Immigration to Turkey

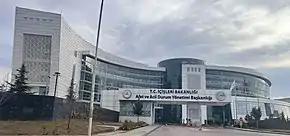
The immigration crisis has been managed by the Disaster and Emergency Management Presidency also known as AFAD.

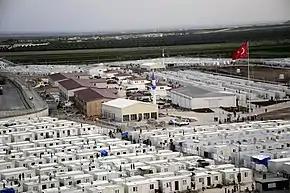
Syrian refugees at Kilis Oncupinar Accommodation Facility

Immigration to Turkey is the process by which people migrate to Turkey to reside in the country. Many, but not all, become Turkish citizens. After the dissolution of the Ottoman Empire and following Turkish War of Independence, an exodus by the large portion of Turkish (Turkic) and Muslim peoples from the Balkans (Balkan Turks, Albanians, Bosniaks, Pomaks), Caucasus (Abkhazians, Ajarians, 'Circassians', Chechens), Crimea (Crimean Tatar diaspora), and Greece (Muslim Roma, Greek Muslims, Vallahades, Nantinets, Cretan Turks) took refuge in present-day Turkey and moulded the country's fundamental features. Trends of immigration towards Turkey continue to this day, although the motives are more varied and are usually in line with the patterns of global immigration movements. Turkey's migrant crisis is a following period since the 2010s, characterized by high numbers of people arriving and settling in Turkey.